Amber alert

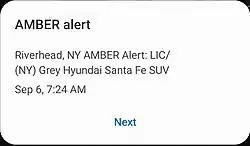
An Amber alert as seen on Android, instructing users to call 911 if they find a car with a matching description.

An Amber alert (alternatively styled AMBER alert) or a child abduction emergency alert (SAME code: CAE) is a message distributed by a child abduction alert system to ask the public for help in finding abducted children. The system originated in the United States.